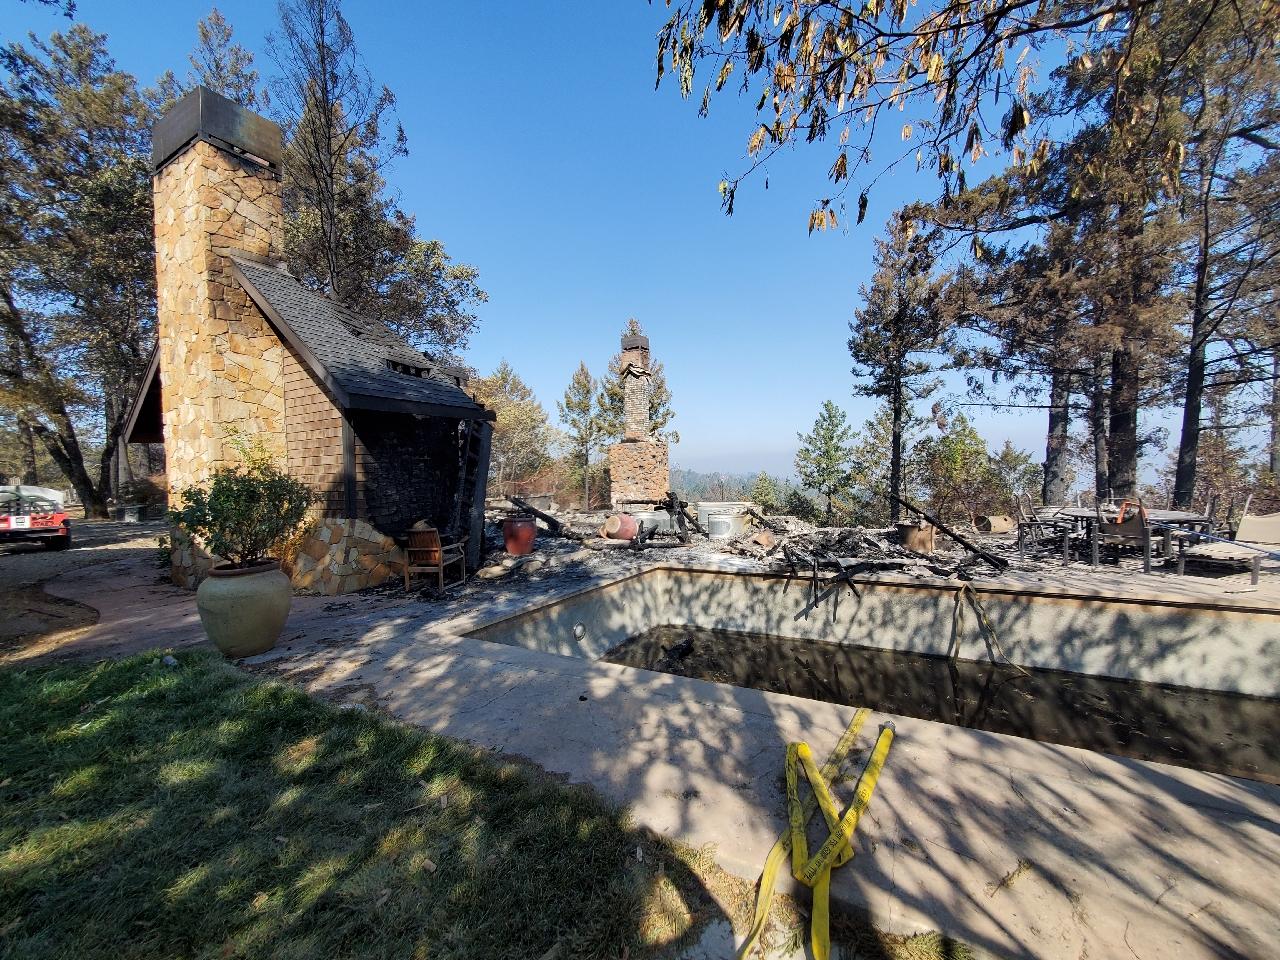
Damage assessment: destroyed